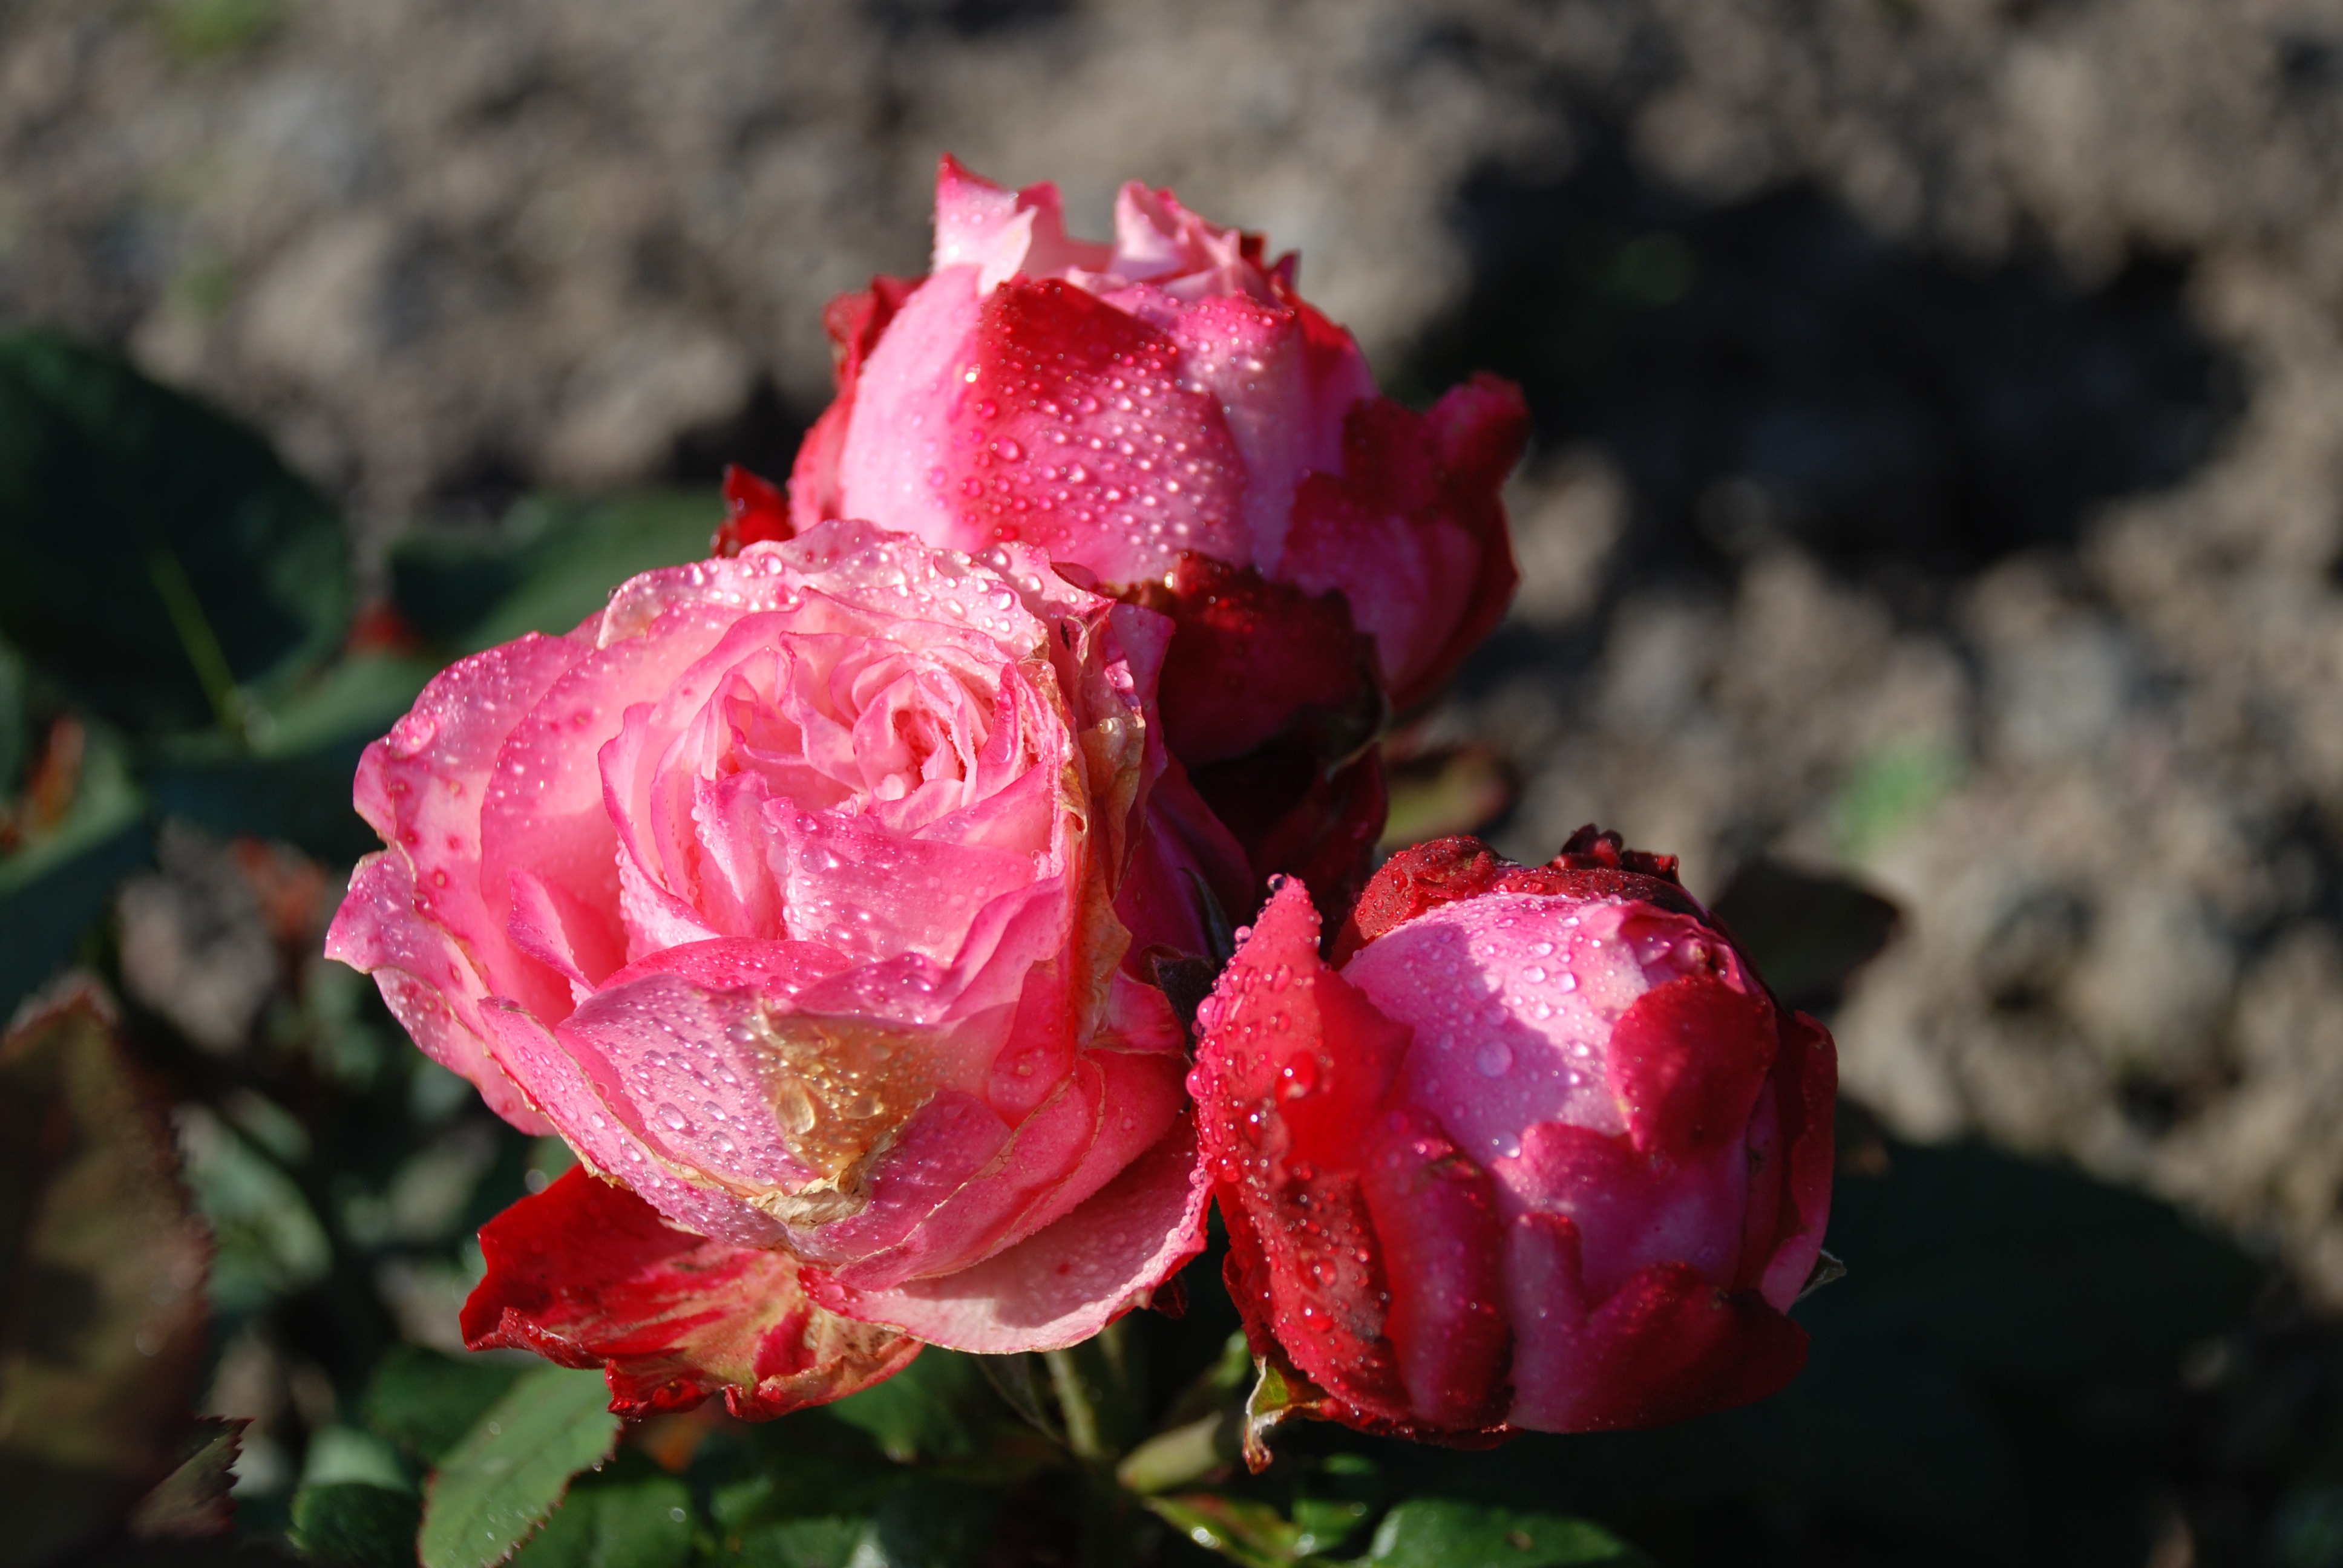
nature, blossom, plant, white, leaf, flower, petal, bloom, wild, love, rose, orange, red, macro, blooming, pink, flora, twig, flowers, roses, family, background, colours, drops, tender, floribunda, macro photography, flowering plant, garden roses, rose family, land plant, drops plant